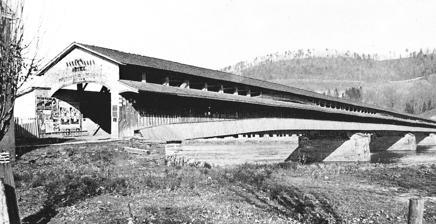
Building: Jay Street Bridge
Country: United States of America
Year built: 1852
Bridge in Pennsylvania, United States Jay Street Bridge Looking northwest from the Lock Haven side of the river in the late 19th century Coordinates 41°08′22″N 77°26′30″W / 41.13944°N 77.44167°W / 41.13944; -77.44167 Carried PA 664 Crossed West Branch Susquehanna River Locale Clinton , Pennsylvania, United States Named for John Jay Characteristics Total length 800 ft (240 m) History Constructed by E. Kirkbride and Company Construction end 1852 Collapsed by fire in 1919 Location The Jay Street Bridge crosses the West Branch Susquehanna River between Lock Haven on the south bank and Lockport on the north. The original structure, completed for the Lock Haven Bridge Company by the E. Kirkbride Company in 1852, was a covered bridge about 800 feet (240 m) long. A two-story toll house , 48 feet (15 m) long and 18 feet (5.5 m) wide was later added at the foot of the bridge on the Lock Haven side. Travelers using the bridge passed through an archway in the center of the toll house. The bridge included a covered pedestrian walkway on the downstream side. After the wooden bridge was destroyed by fire in 1919, it was replaced by an iron bridge, and a steel girder bridge replaced the iron bridge in 1986. State Route 664 , the southern terminus of which is in Lock Haven, crosses the river over the steel bridge. A log raft going under the second, iron Jay Street Bridge, which was replaced in 1986. The bridge is slightly upstream of Lock Haven's Canal Park, featuring remnants of the Bald Eagle Crosscut Canal. It is also slightly upstream of the Lock Haven Dam (also known as the Dunnstown Dam), built in the 19th century to provide water to the West Branch Canal , which ran parallel to the Lockport and Dunnstown side of the river. Canal boats crossed the pool behind the dam by means of a cable ferry between Lock No. 34, about 2,000 feet (610 m) east of the bridge on the Lockport side, and Lock No. 35 on the Lock Haven side. The steel bridge is 8.5 metres (28 ft) wide and about 250.5 metres (822 ft) long. It has an operating rating (maximum allowable weight of a vehicle using the bridge) of 60.8 metric tons (67.0 short tons). In 2007, the average daily traffic count for the bridge was 3,646 vehicles. See also List of crossings of the Susquehanna River References